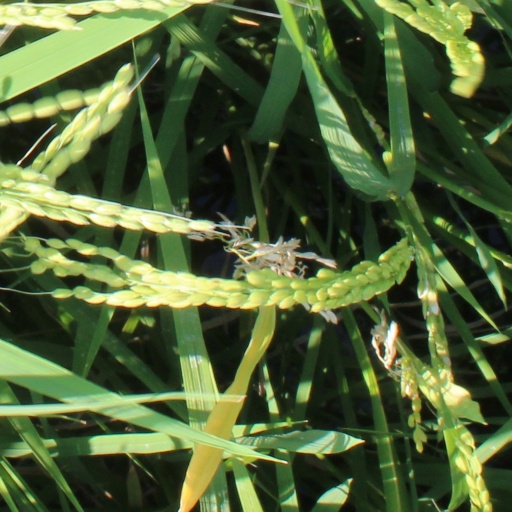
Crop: rice